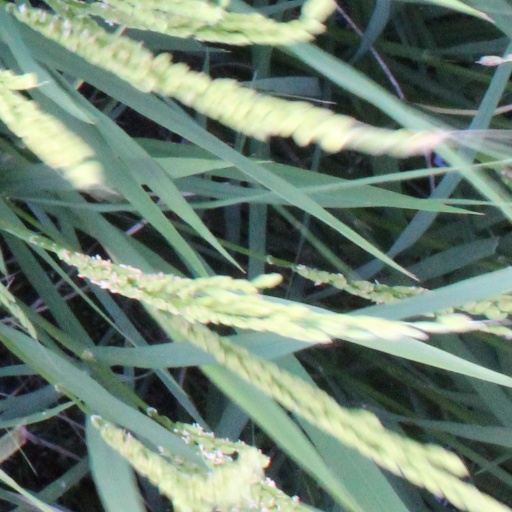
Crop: rice